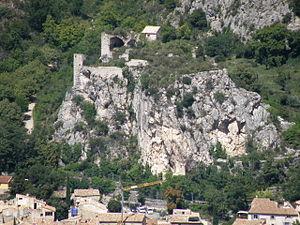
La Roche-sur-le-Buis (Drôme, France). Château.